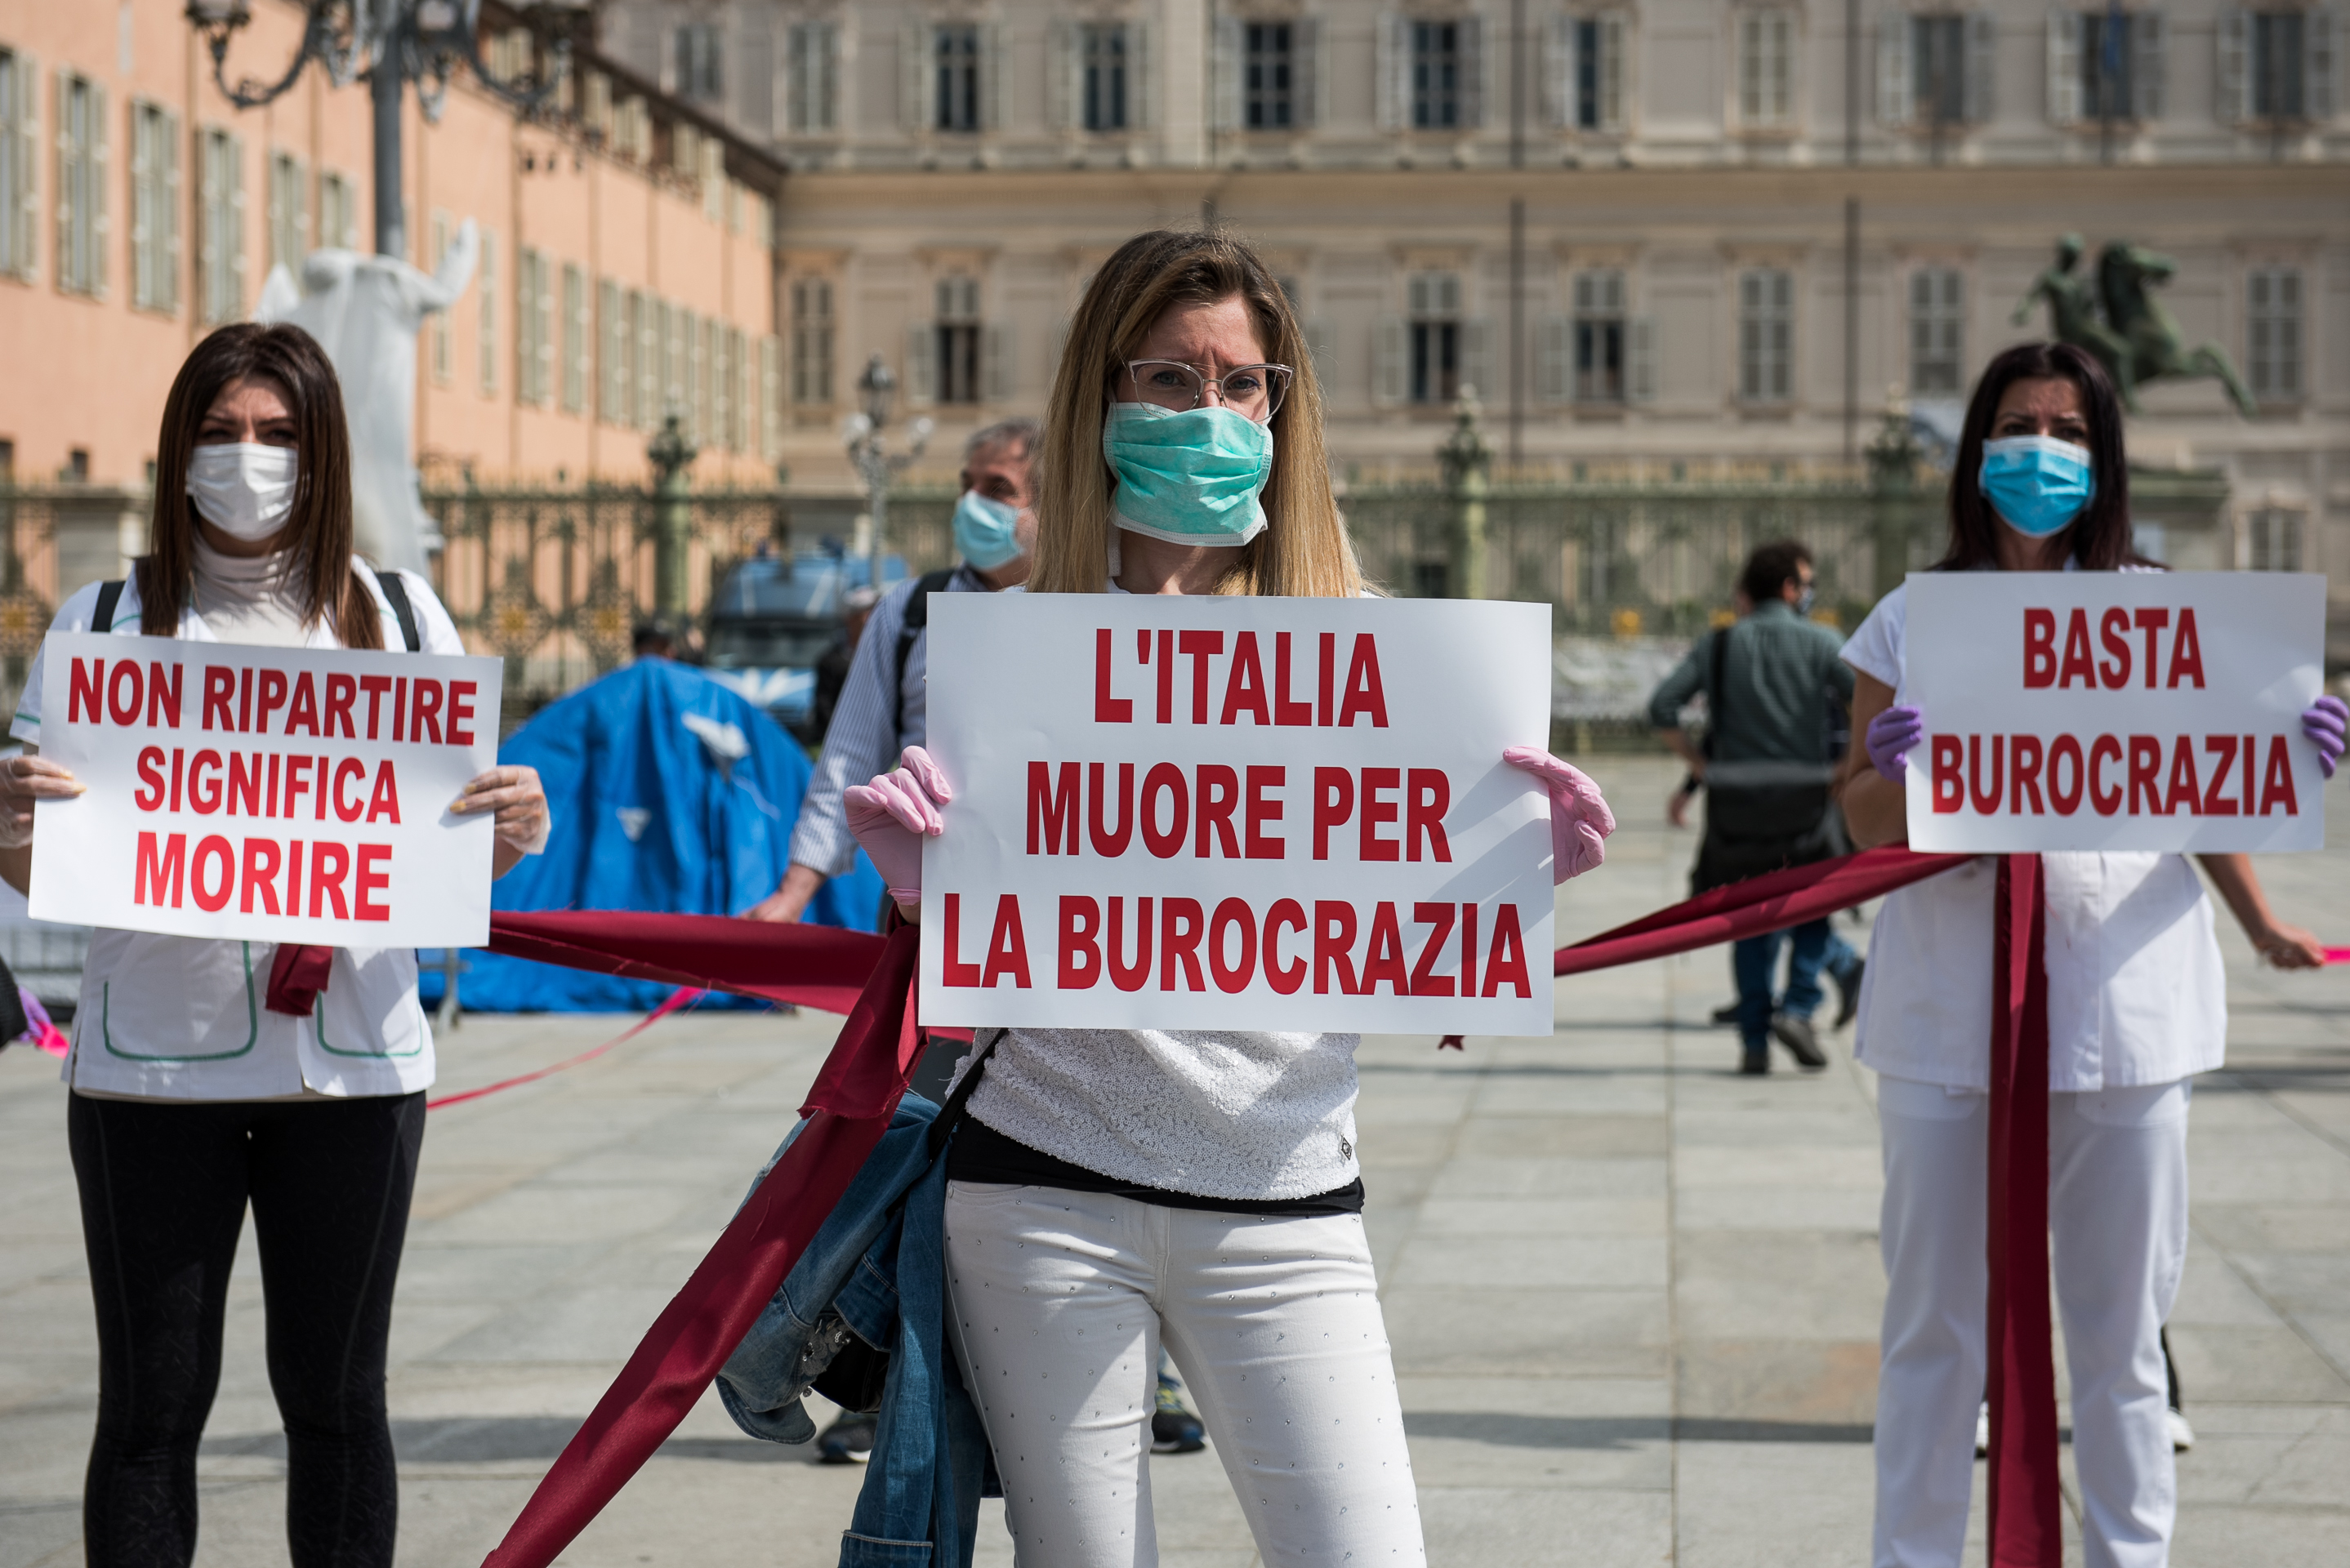
hairdresser, italian, italy, covid 19, coranvirus, phase 2, worker, manifestation, piazza castello, protest, people, public event, event, rebellion, Social work, demonstration